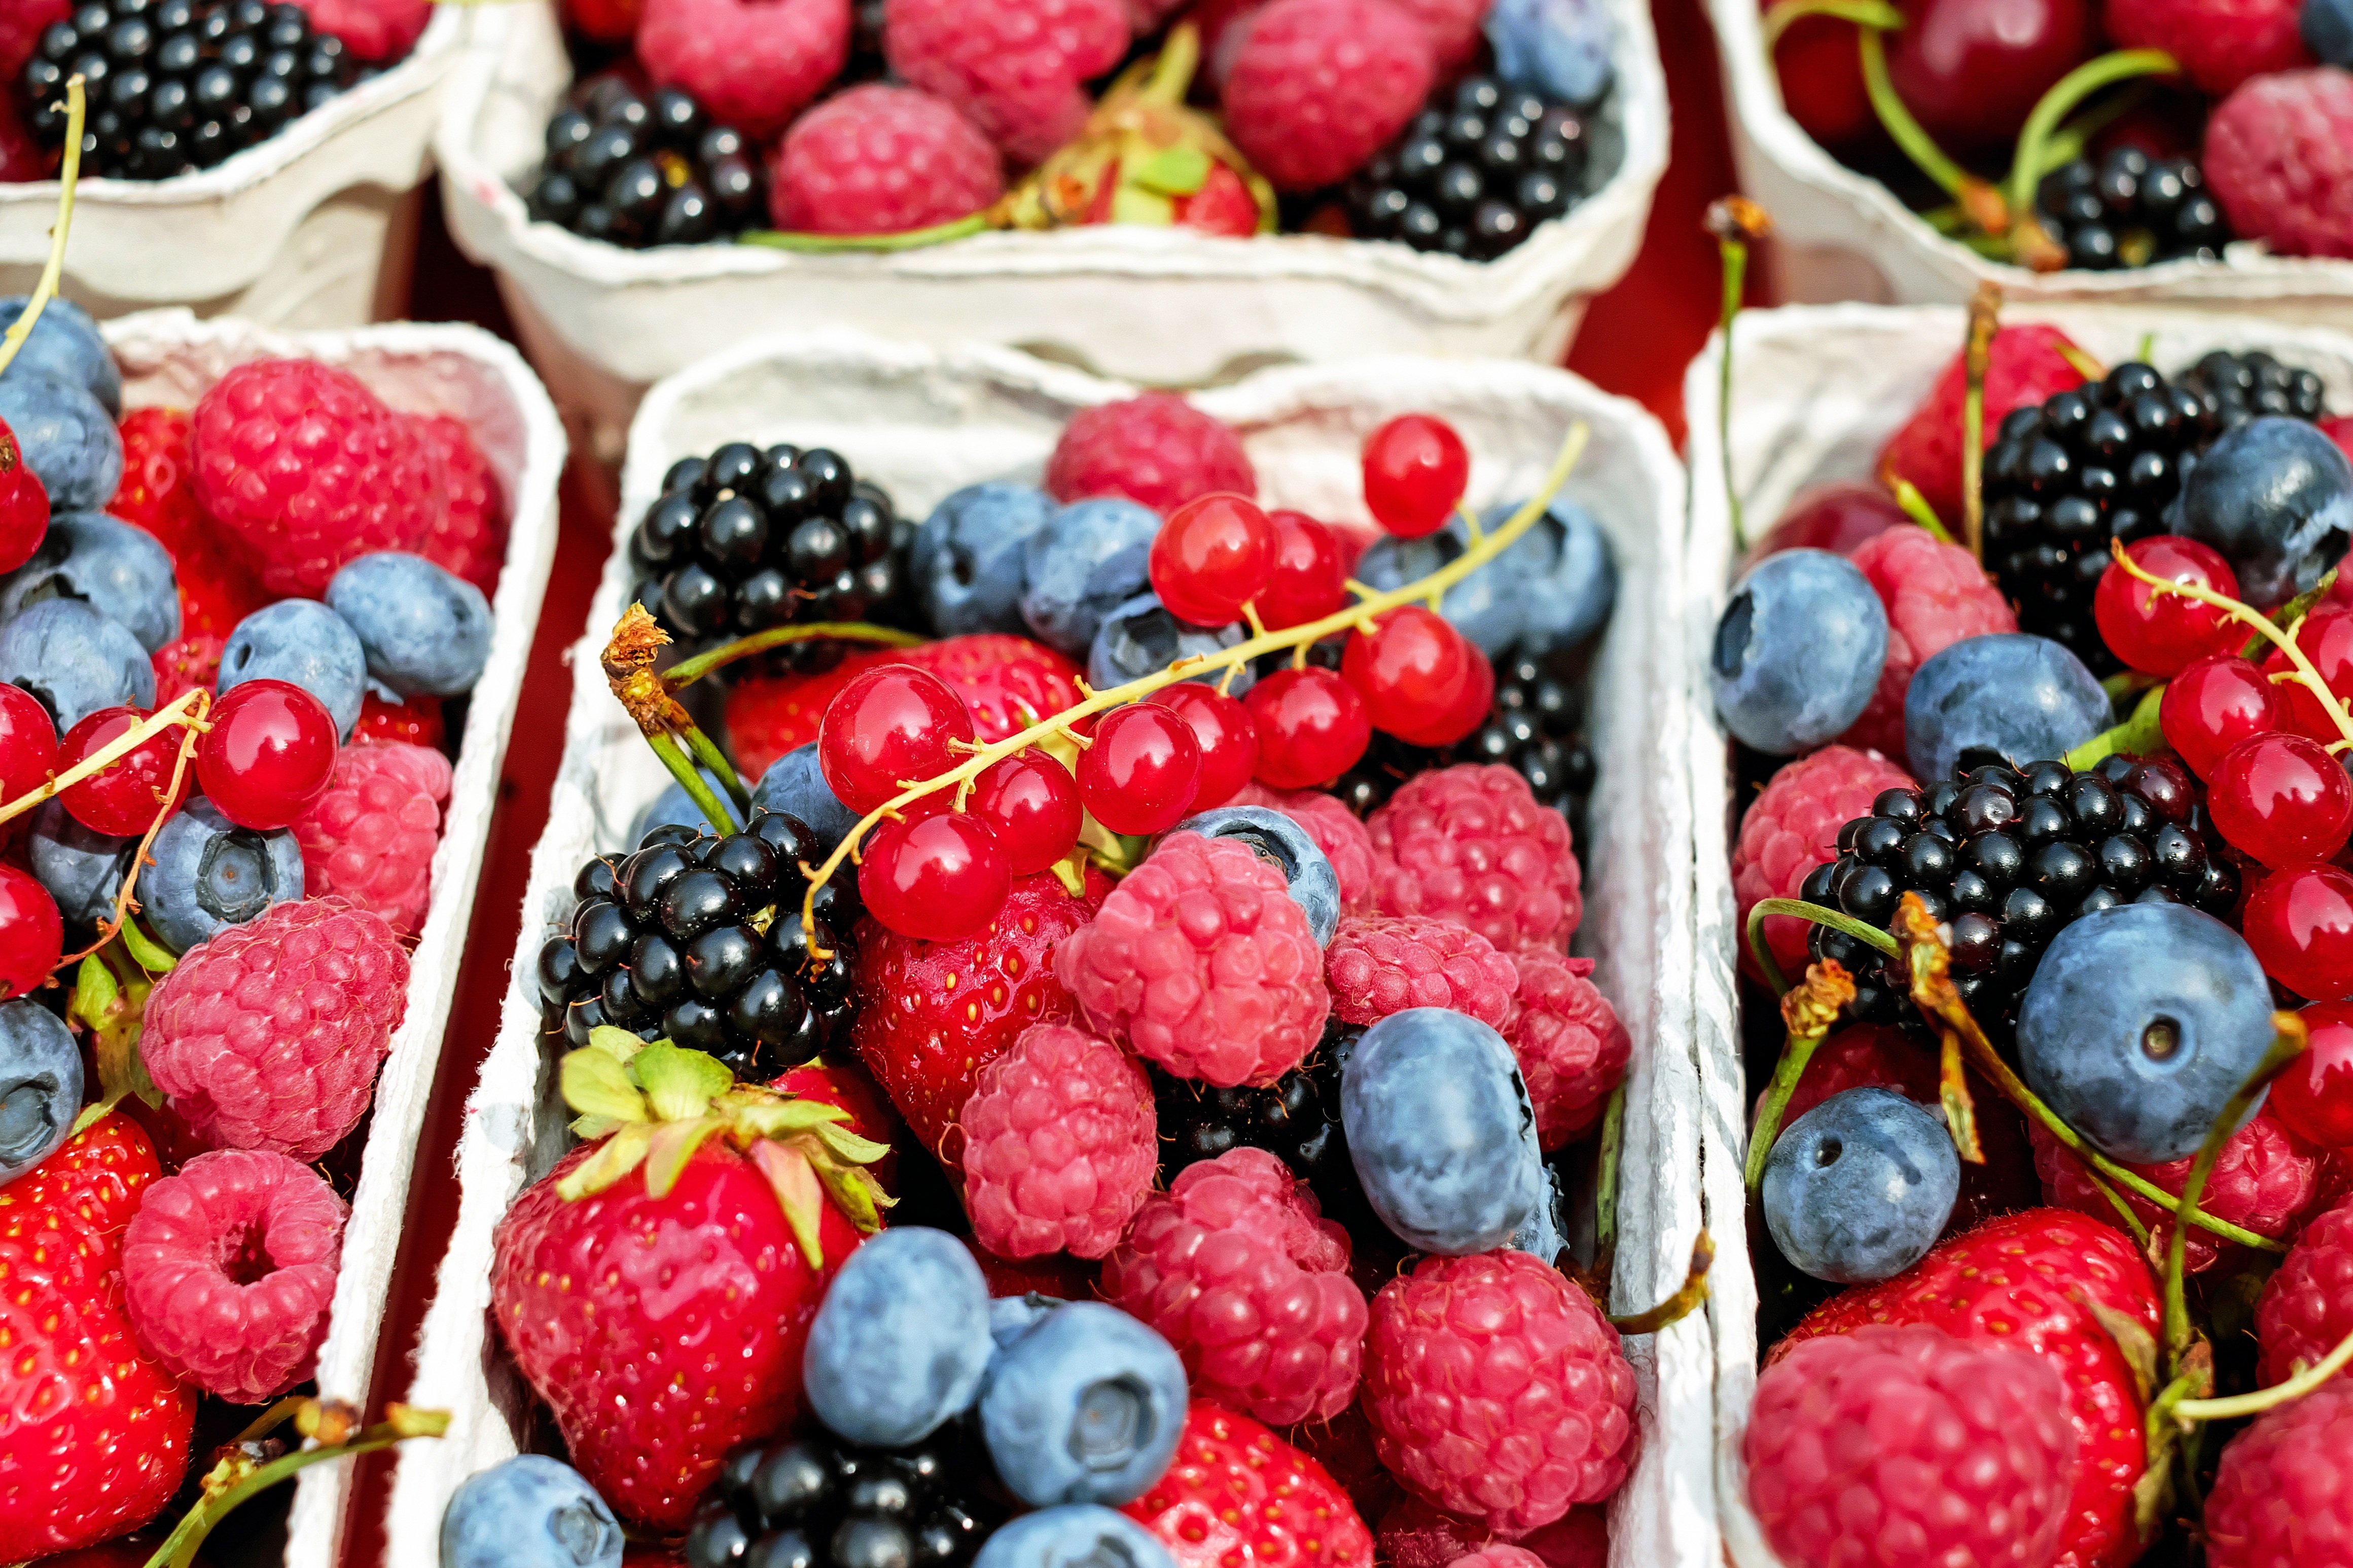
plant, fruit, berry, meal, food, produce, berries, fruits, mixed, fruit stand, frutti di bosco